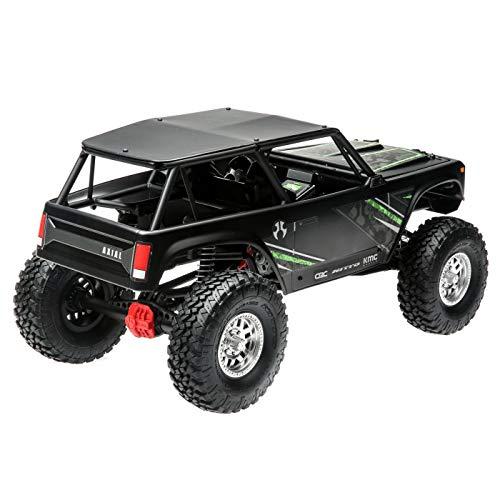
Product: Axial Wraith 1.9 1/10 Scale Electric 4WD RTR RC Rock Crawler with 2.4GHz Tx/Rx System, Black
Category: Toys & Games | Hobbies | Remote & App Controlled Vehicles & Parts | Remote & App Controlled Vehicles
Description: Includes: Axial Wraith 1.9 4WD RC RTR.
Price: $373.48
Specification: ProductDimensions:17.8x8.8x8.8inches|ItemWeight:4.63pounds|ShippingWeight:8.85pounds(Viewshippingratesandpolicies)|ASIN:B07PMKHYP5|Itemmodelnumber:AXI90074T2|Manufacturerrecommendedage:15yearsandup